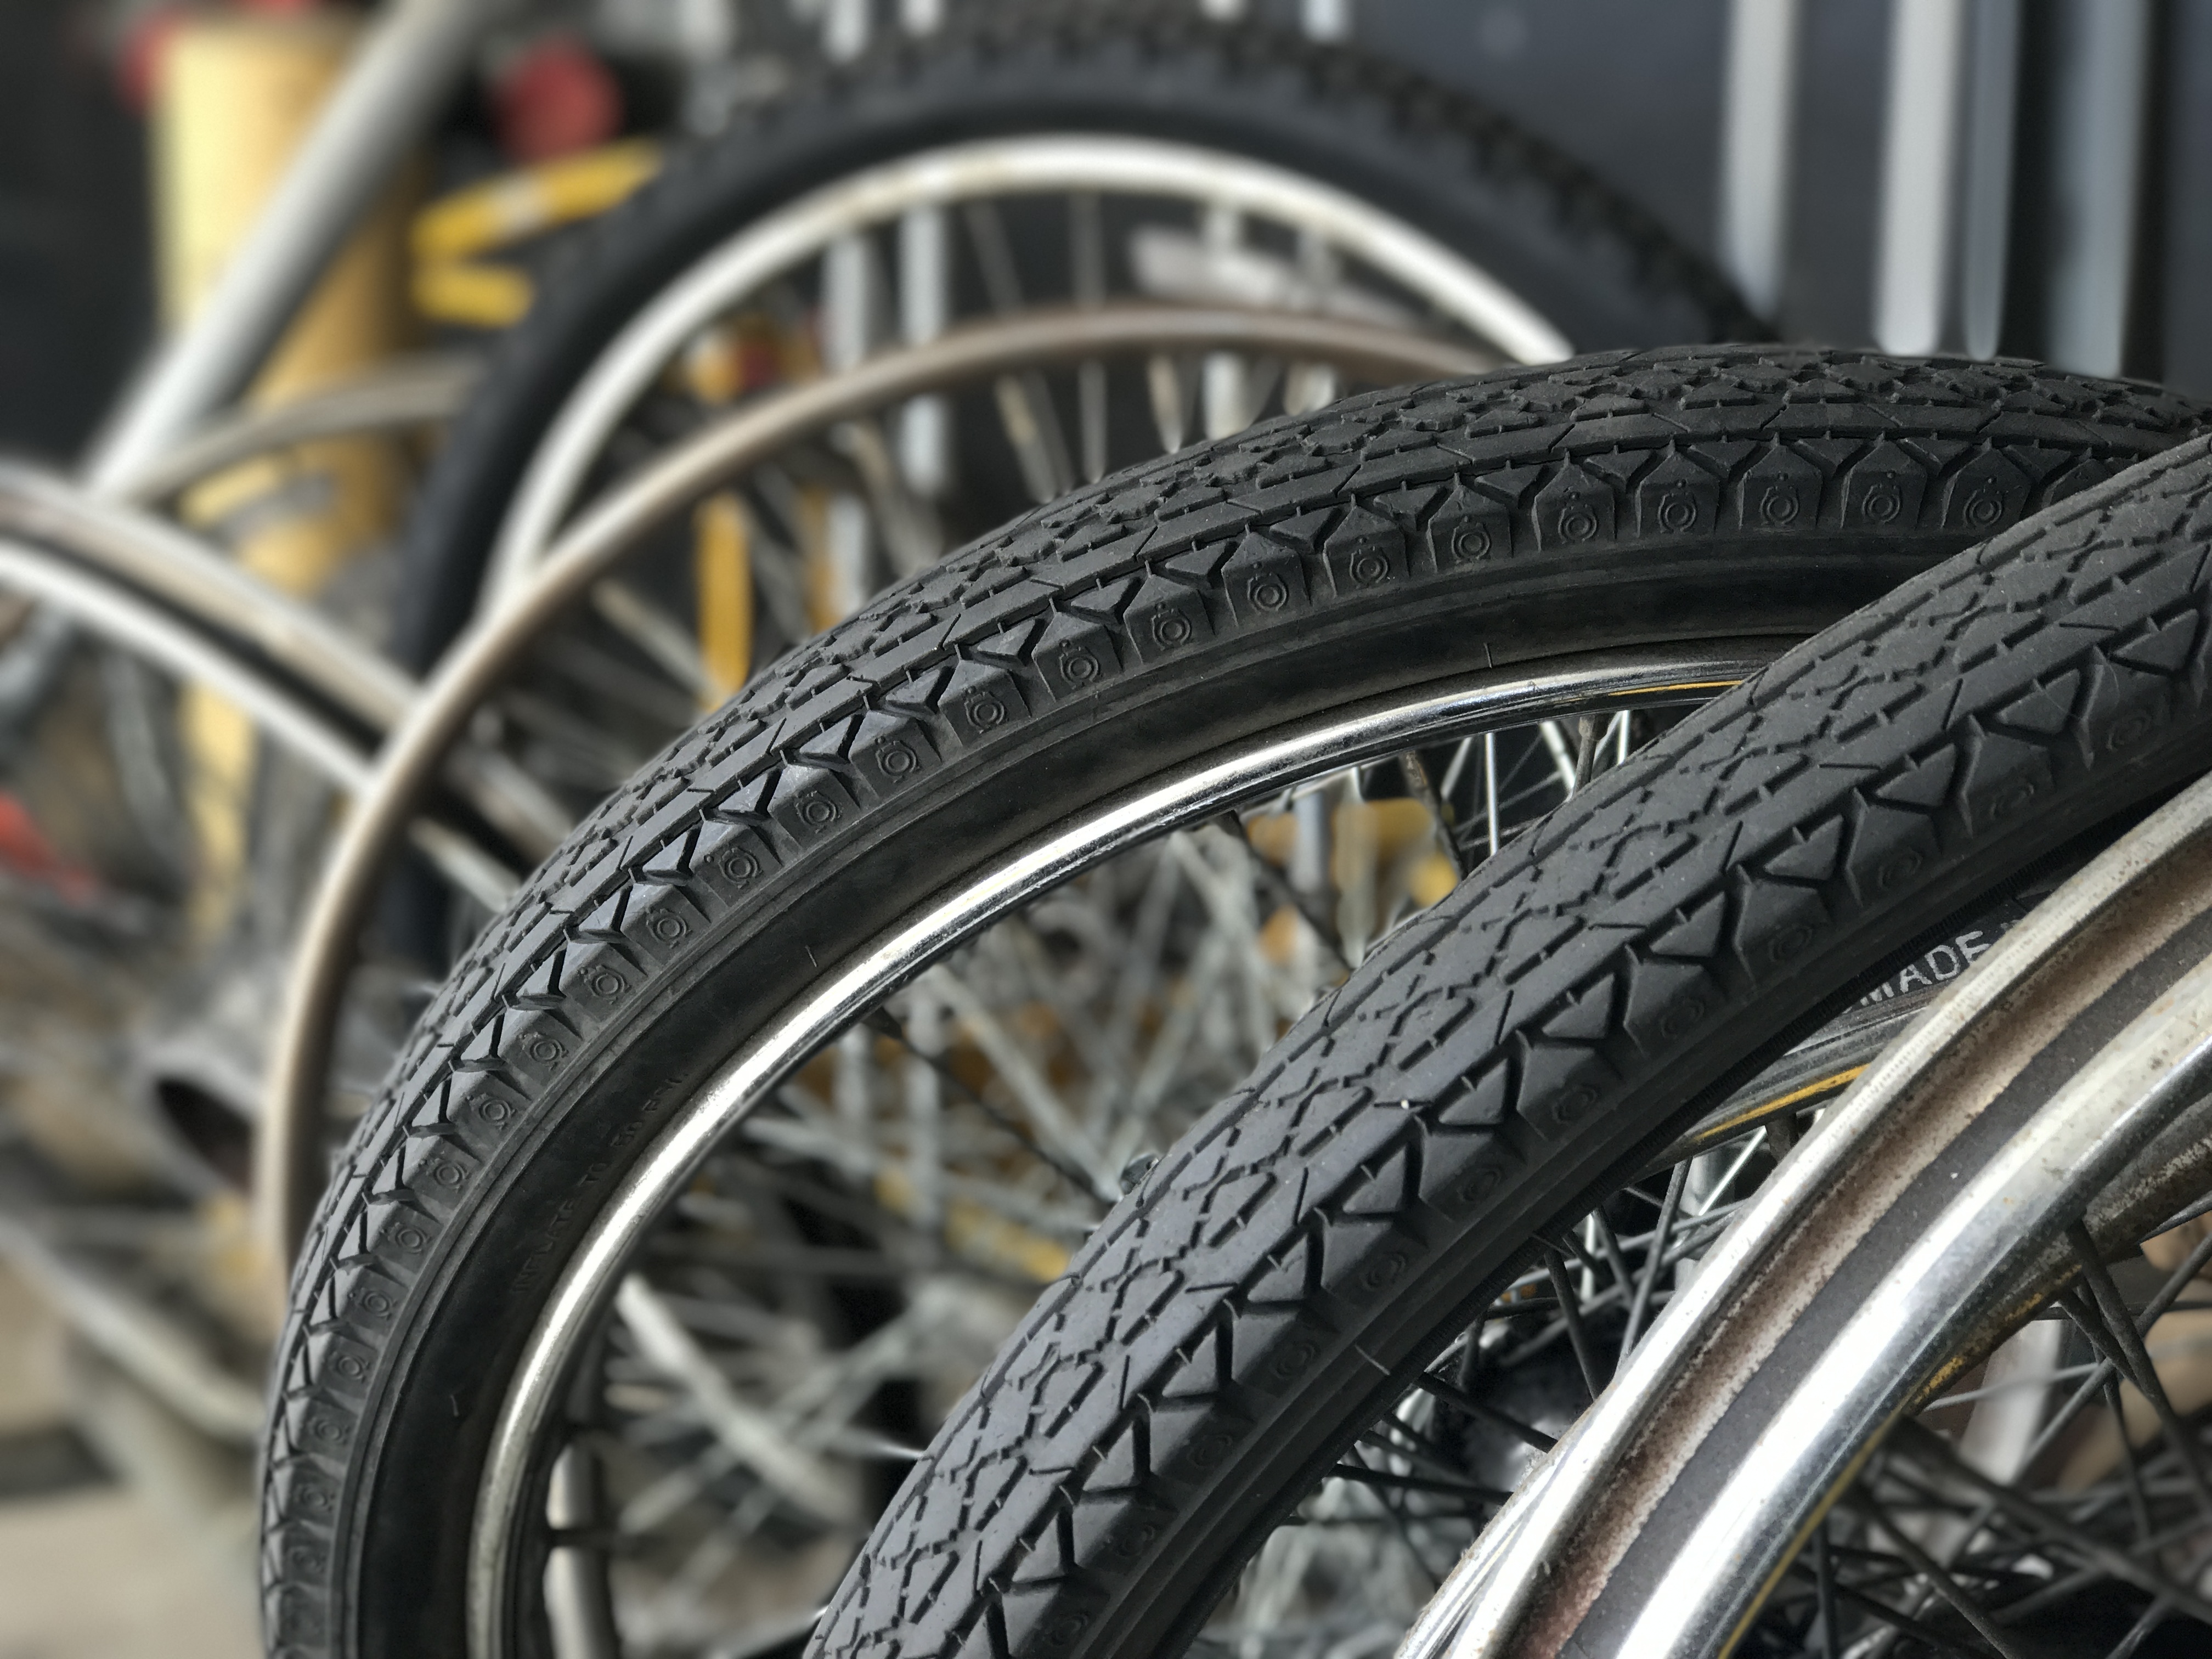
road, wheel, air, old, bicycle, bike, cyclist, transportation, repair, vehicle, equipment, spoke, black, tire, cycle, pump, bumper, tyre, cycling, bicyclist, tires, biking, rim, flat, bicycling, service, rubber, bicycle wheel, automotive exterior, automotive tire, bicycle motocross, bmx bike, road bicycle